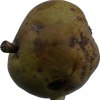
Label: pear